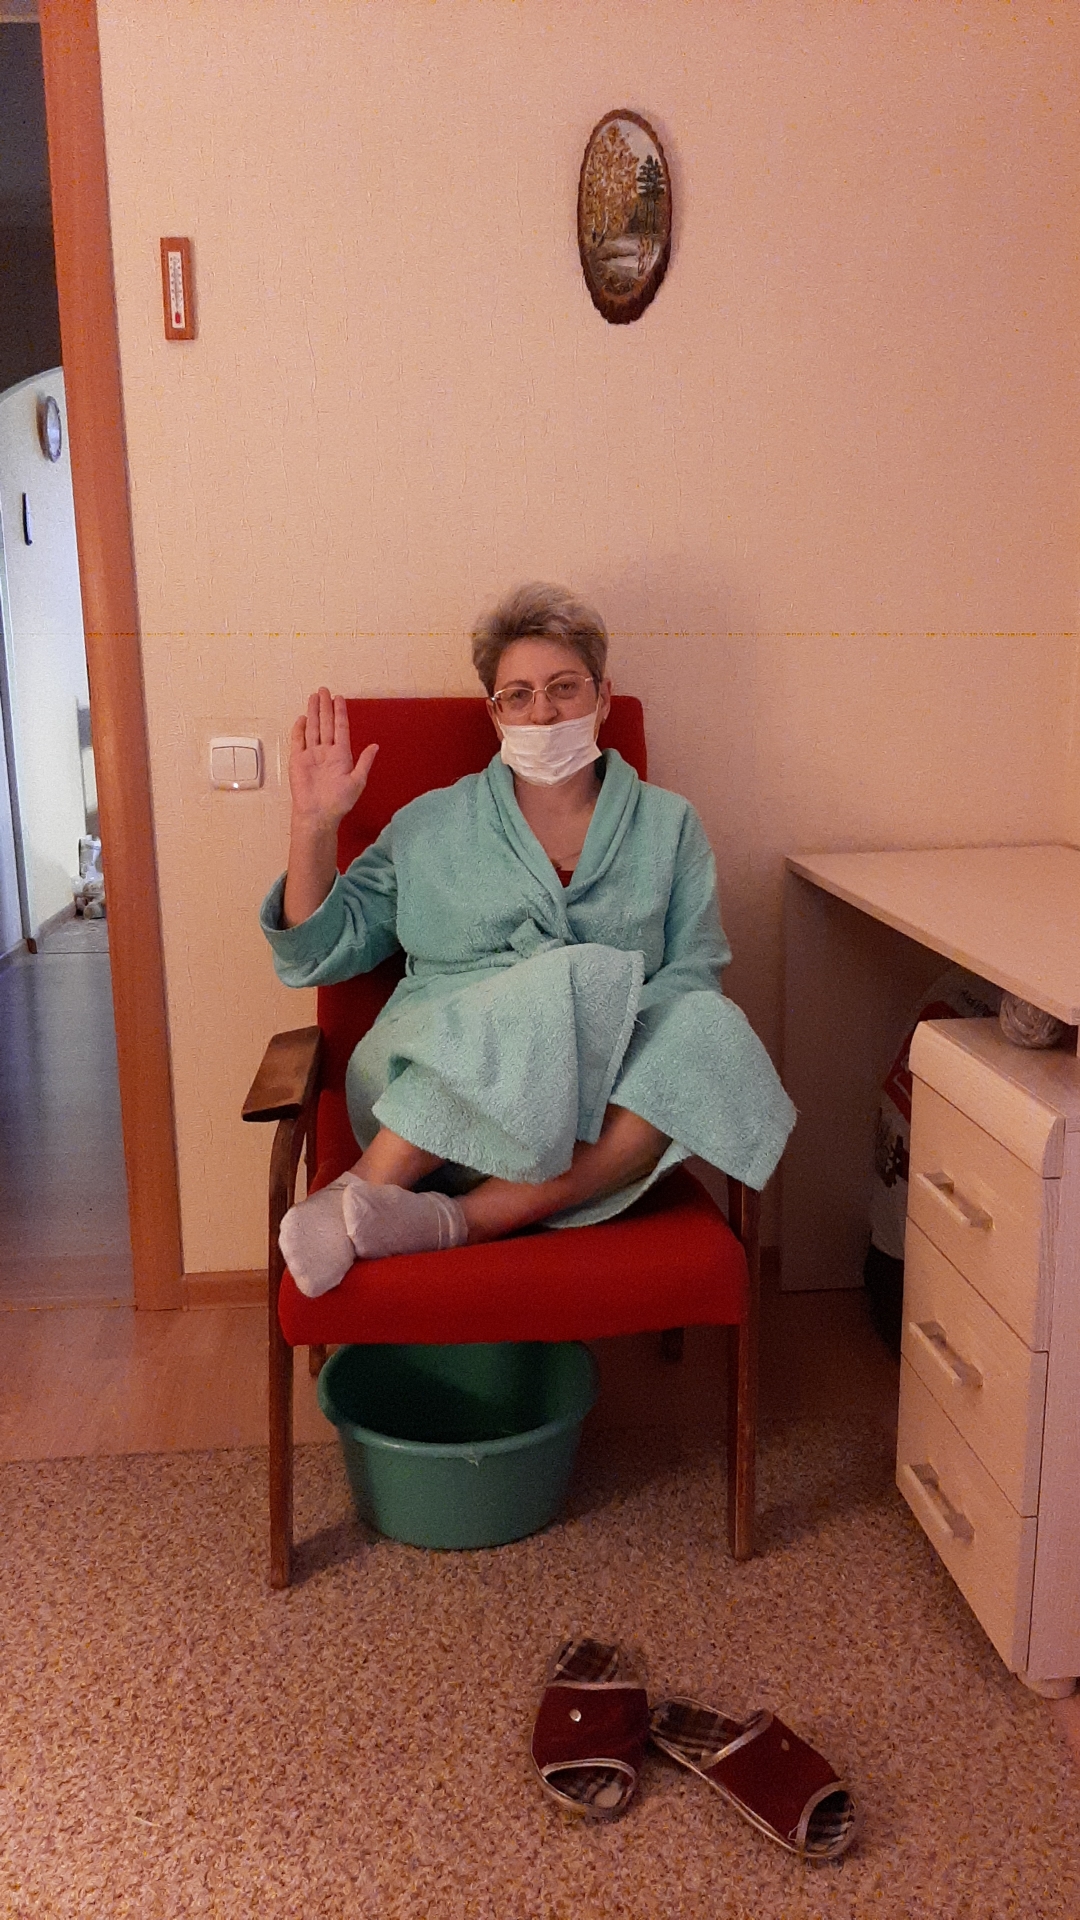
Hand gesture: stop